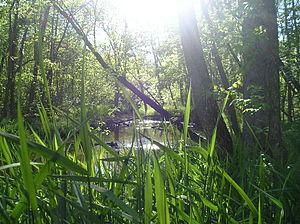
La rivière Seine est un cours d'eau qui coule dans la province du Manitoba au Canada.